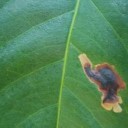
Label: Miner